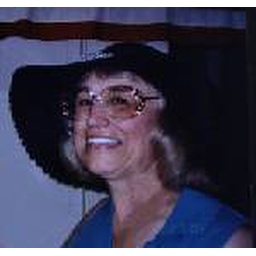
150 pixels Me in 2002 and black hat